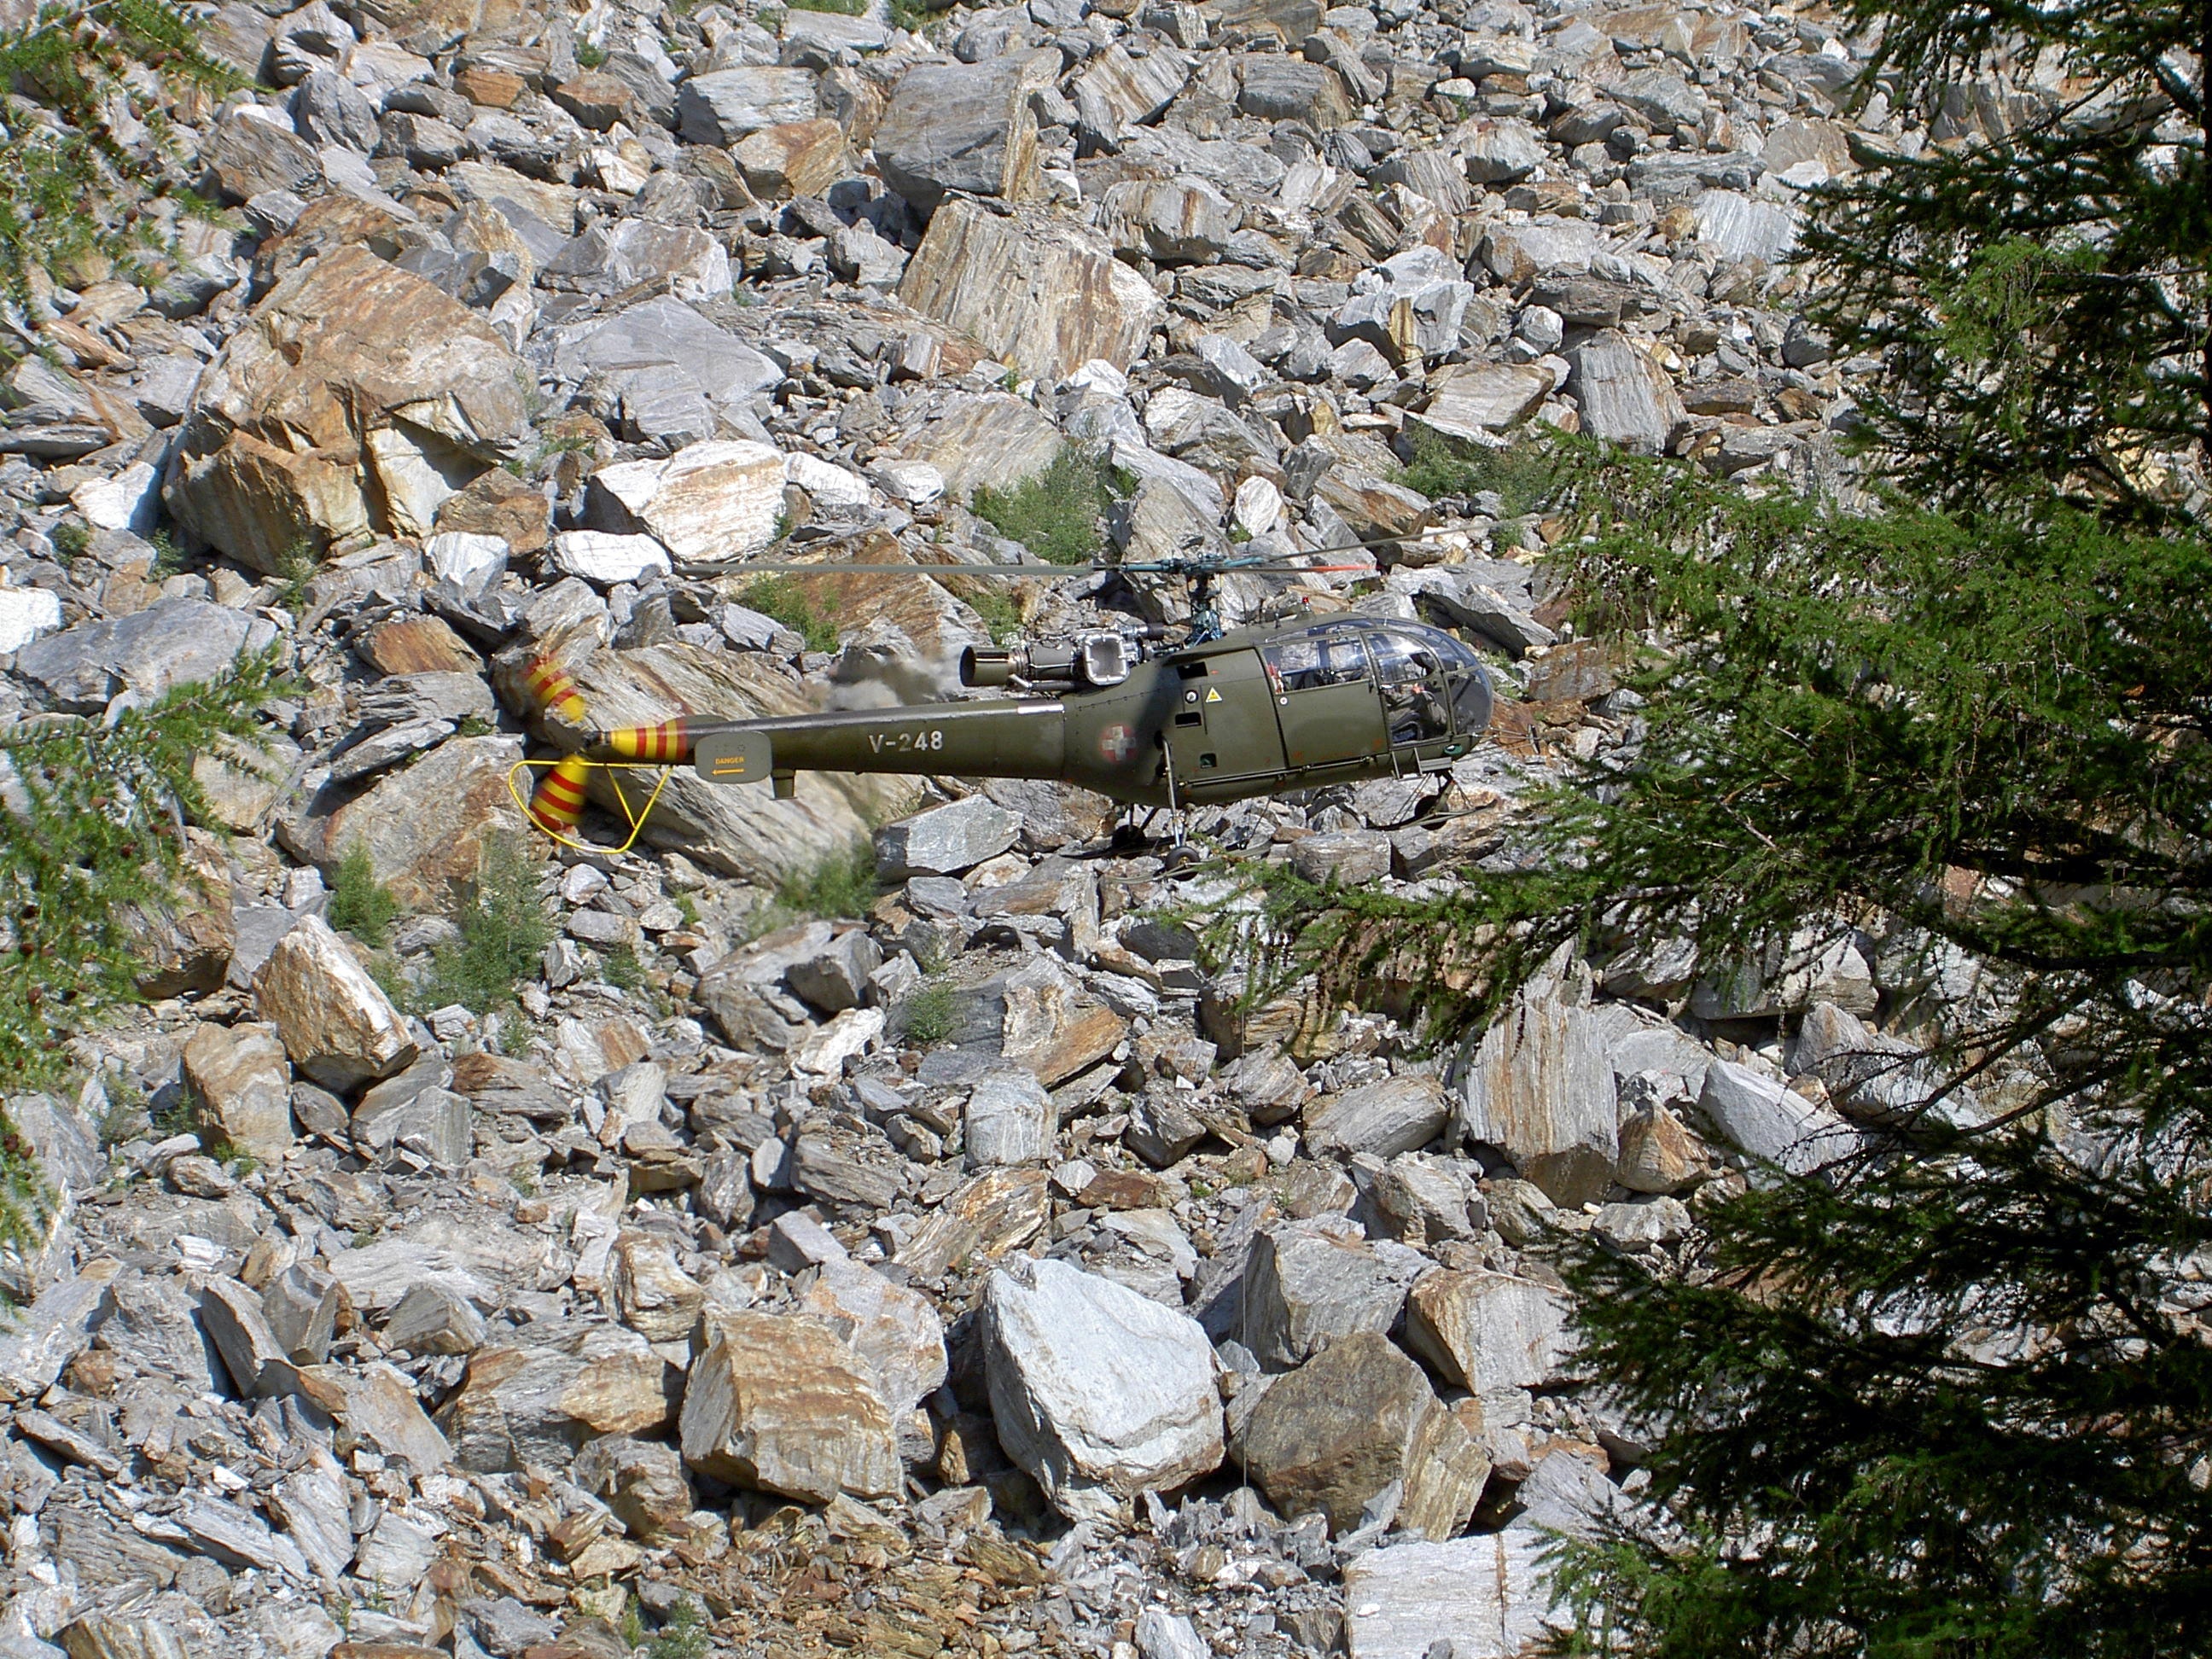
rock, trail, aircraft, soldier, helicopter, geology, swiss, chopper, emergency, rescue, air force, allouette v 248